Clinton Engineer Works

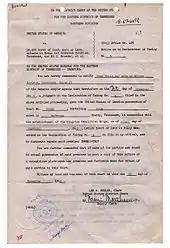
A notice to landowners that their land was now in the possession of the federal government and that they had to vacate the premises

Although War Department policy maintained that land should be acquired by direct purchase, time was short and thus it was decided to proceed immediately with condemnation. This allowed access to the site for construction crews, provided faster compensation to the owners, and expedited the handling of property with defective titles. On 28 September 1942, the ORD Real Estate Branch opened a project office in Harriman with a staff of 54 surveyors, appraisers, lawyers and office workers. The ORD Real Estate Branch was quite busy at this time, as it was also acquiring land for the Dale Hollow Reservoir, so some staff were borrowed from the Federal Land Bank and the TVA. The next day, Under Secretary of War Robert P. Patterson authorized the acquisition of at an estimated cost of $3.5 million (equivalent to $ in ). At the request of the ORD Real Estate Branch attorneys, the District Court for the Eastern District of Tennessee issued an order of possession on 6 October, effective the next day. Recognizing the hardship that it would cause to the landowners, it restricted immediate exclusive possession to properties "essential to full and complete development of the project".